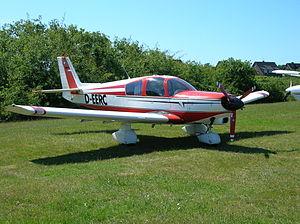
Le Wassmer WA-50 est un aéronef de conception française, monoplan construit autour d'une cabine pour quatre passagers par la société Wassmer. Le modèle d'origine a donné lieu à plusieurs variantes en fonction de la motorisation.